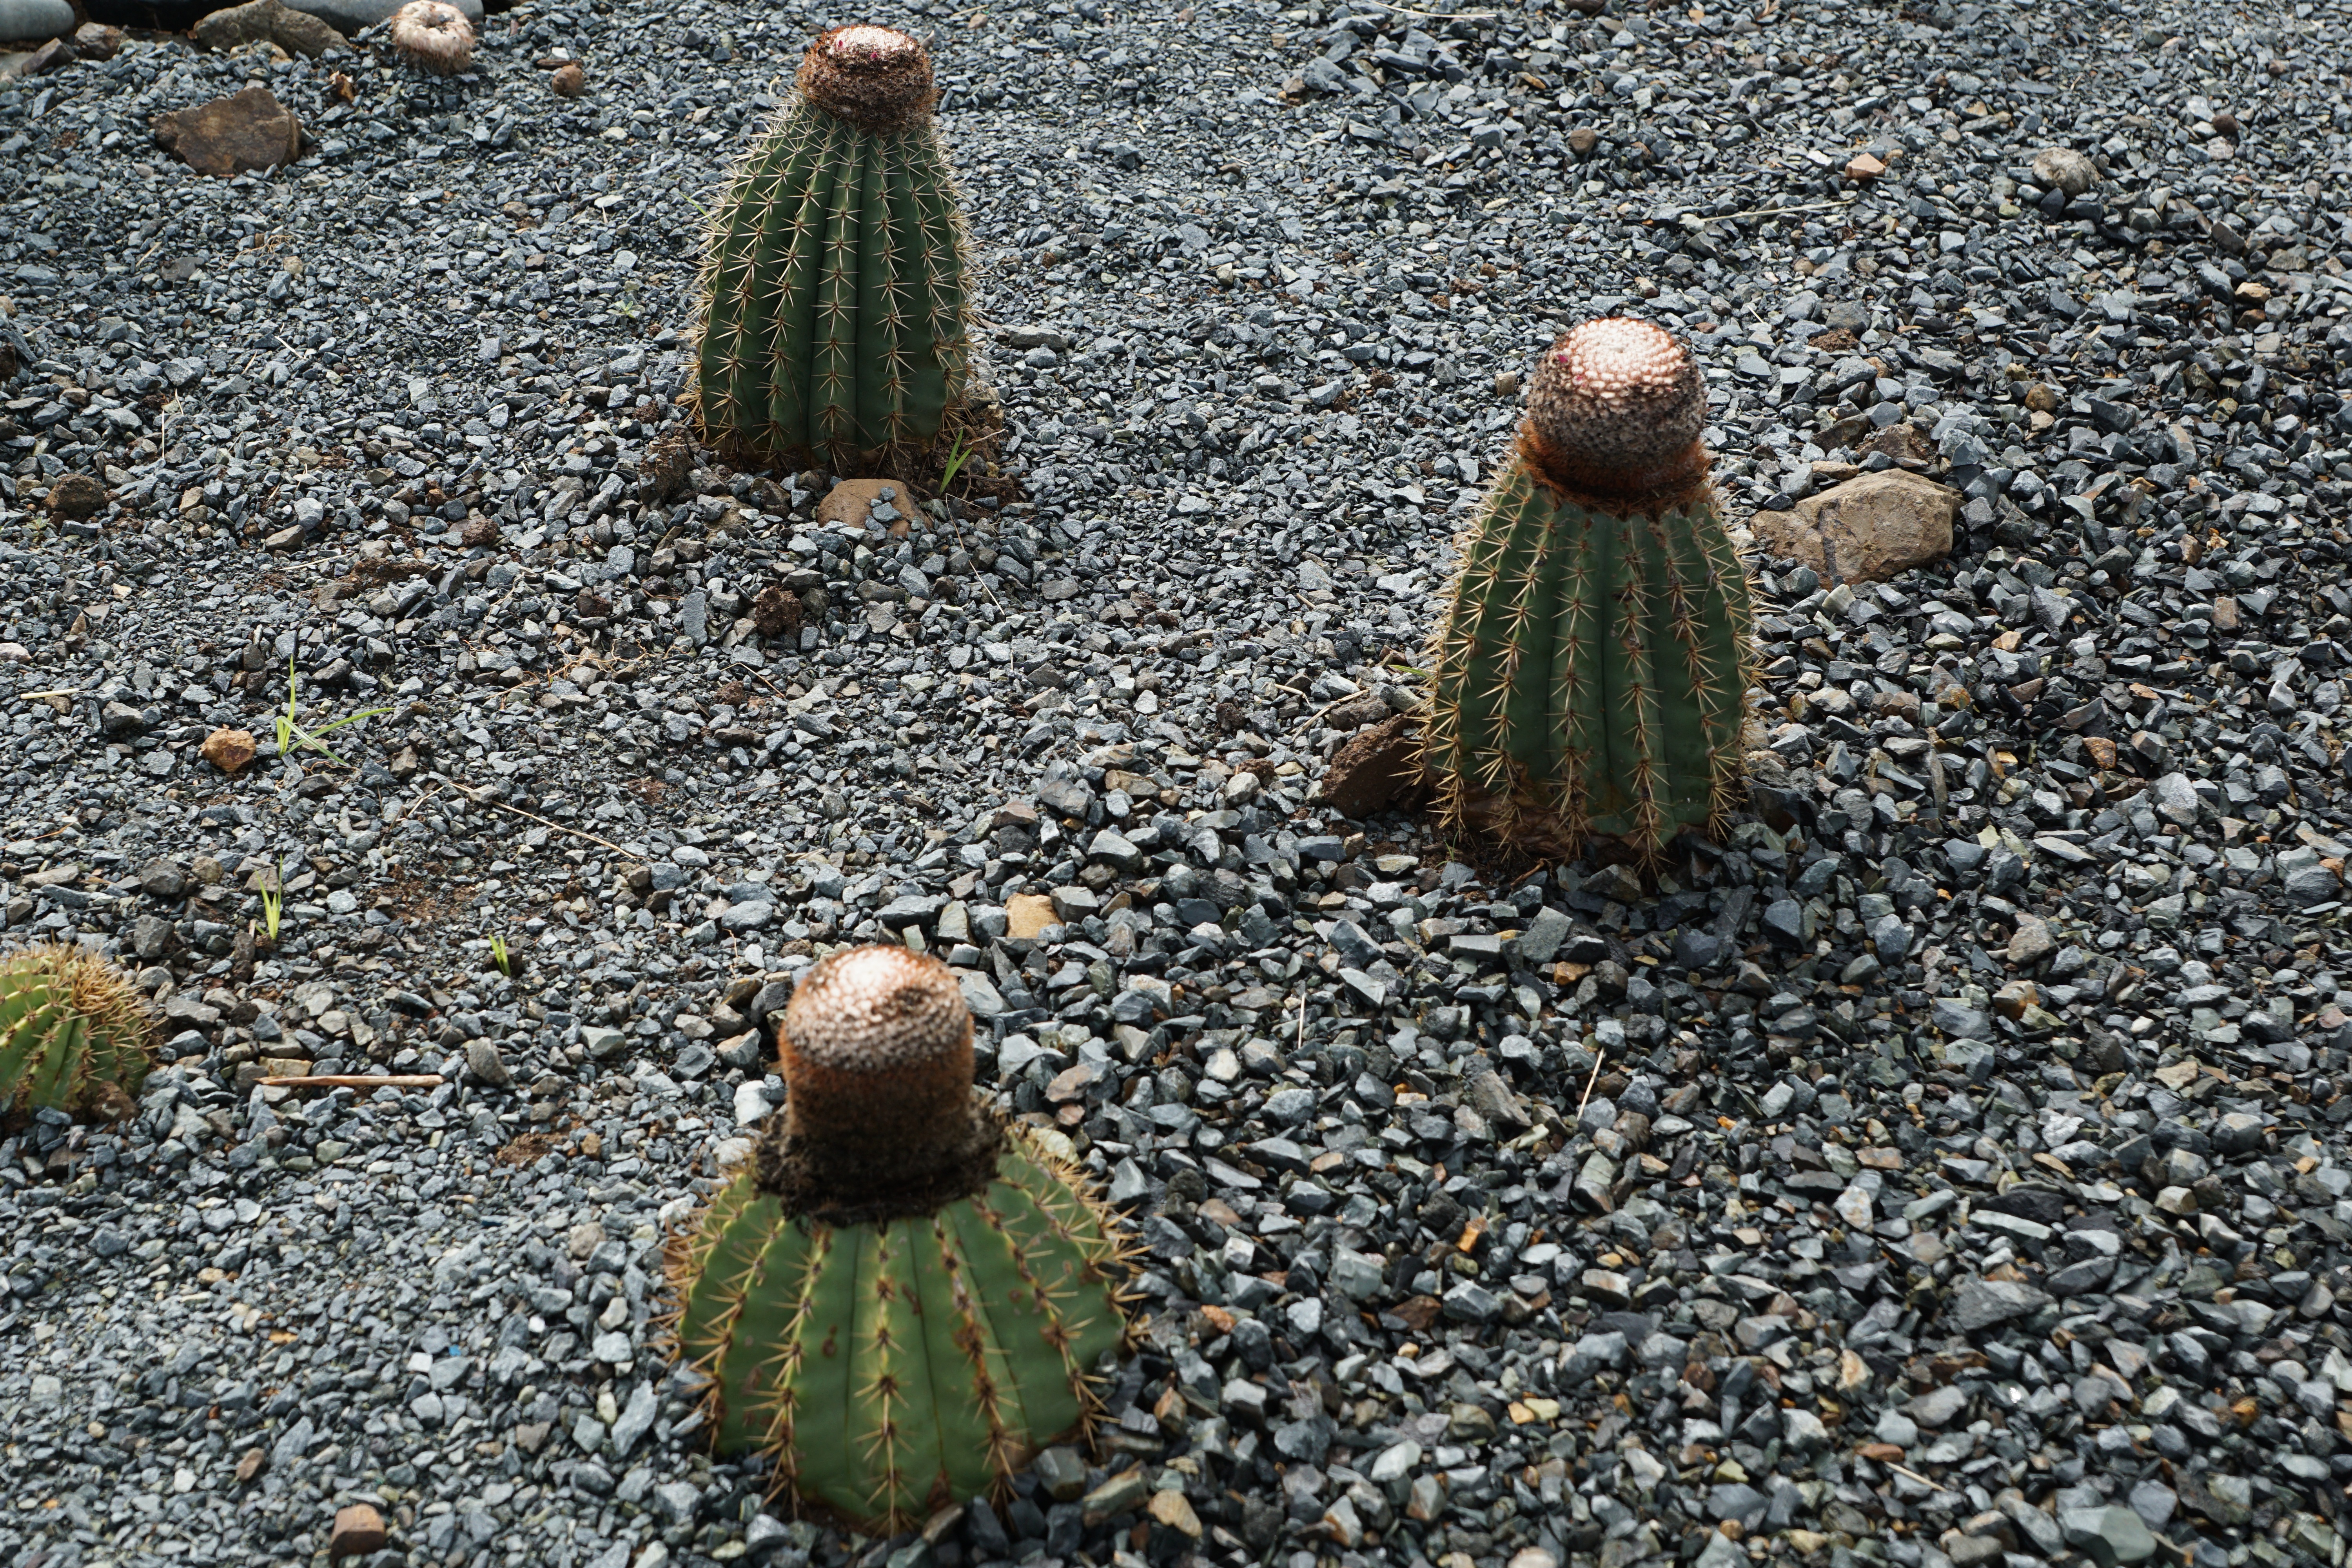
tree, nature, rock, cactus, plant, wood, leaf, flower, wildlife, green, tropical, autumn, botany, garden, flora, temple, exotic, british virgin island